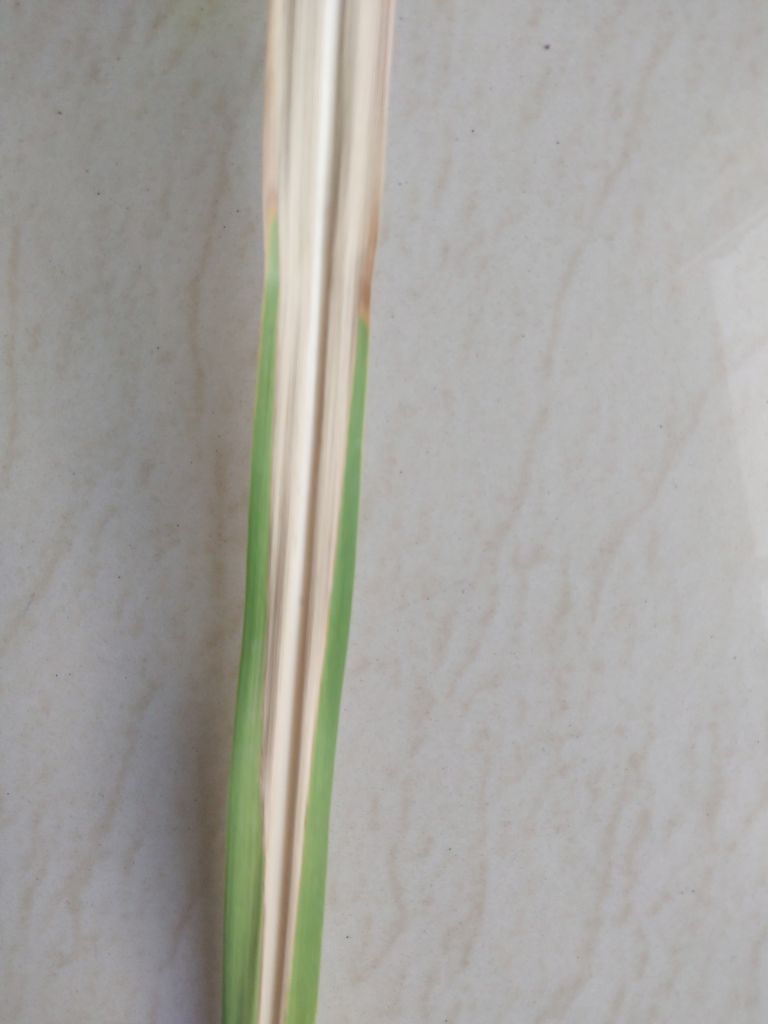
Label: Banded Chlorosis